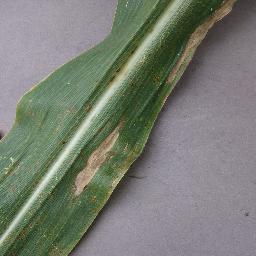
Label: Corn___Northern_Leaf_Blight